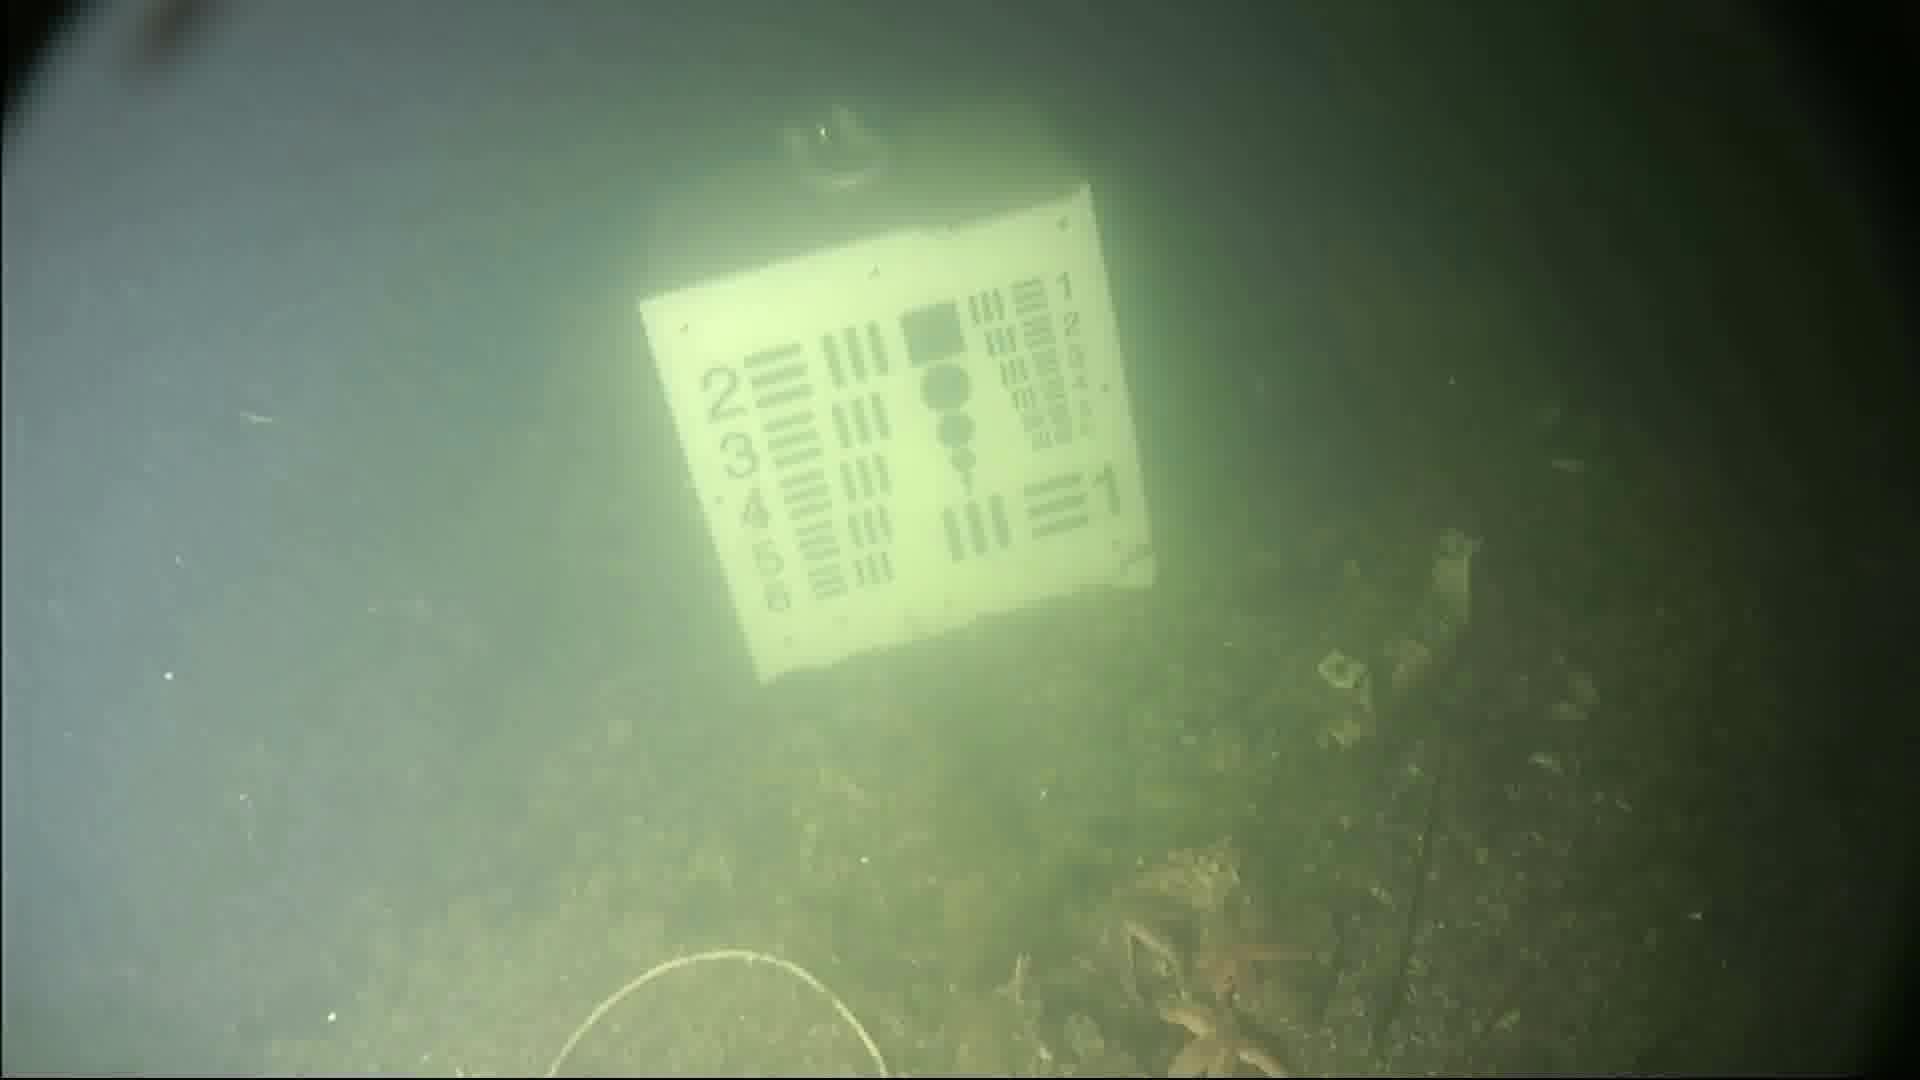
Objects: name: starfish